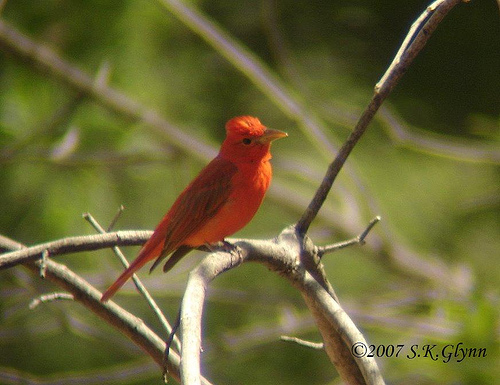
the bird has a fluffy red crown and a muted orange beak.
red color small bird with light black on the wings and the bill is short and pointed
this bird has a light red breast with dark red wings and gold-red wing bars as well as a yellow beak and light, greyish-yellow feet and tarsus.
this tiny, bright orange bird has tufted feathers on its crown and a large, pointed beak.
a bird with a large triangular bill, red plumage and a upturned crown.
a bright orange bird with light gray wings.
this bird is bright orange in color, with a sharp yellow beak.
this bird is orange with a large beak.
a small orange red bird with a short but tall pointed bill and slightly darker wings.
a red bird with long tail feathers and s short pointed beak.
Species: Summer Tanager